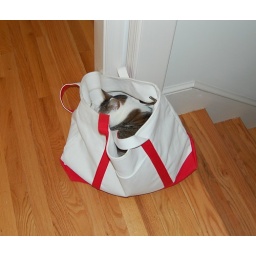
cat in a bag